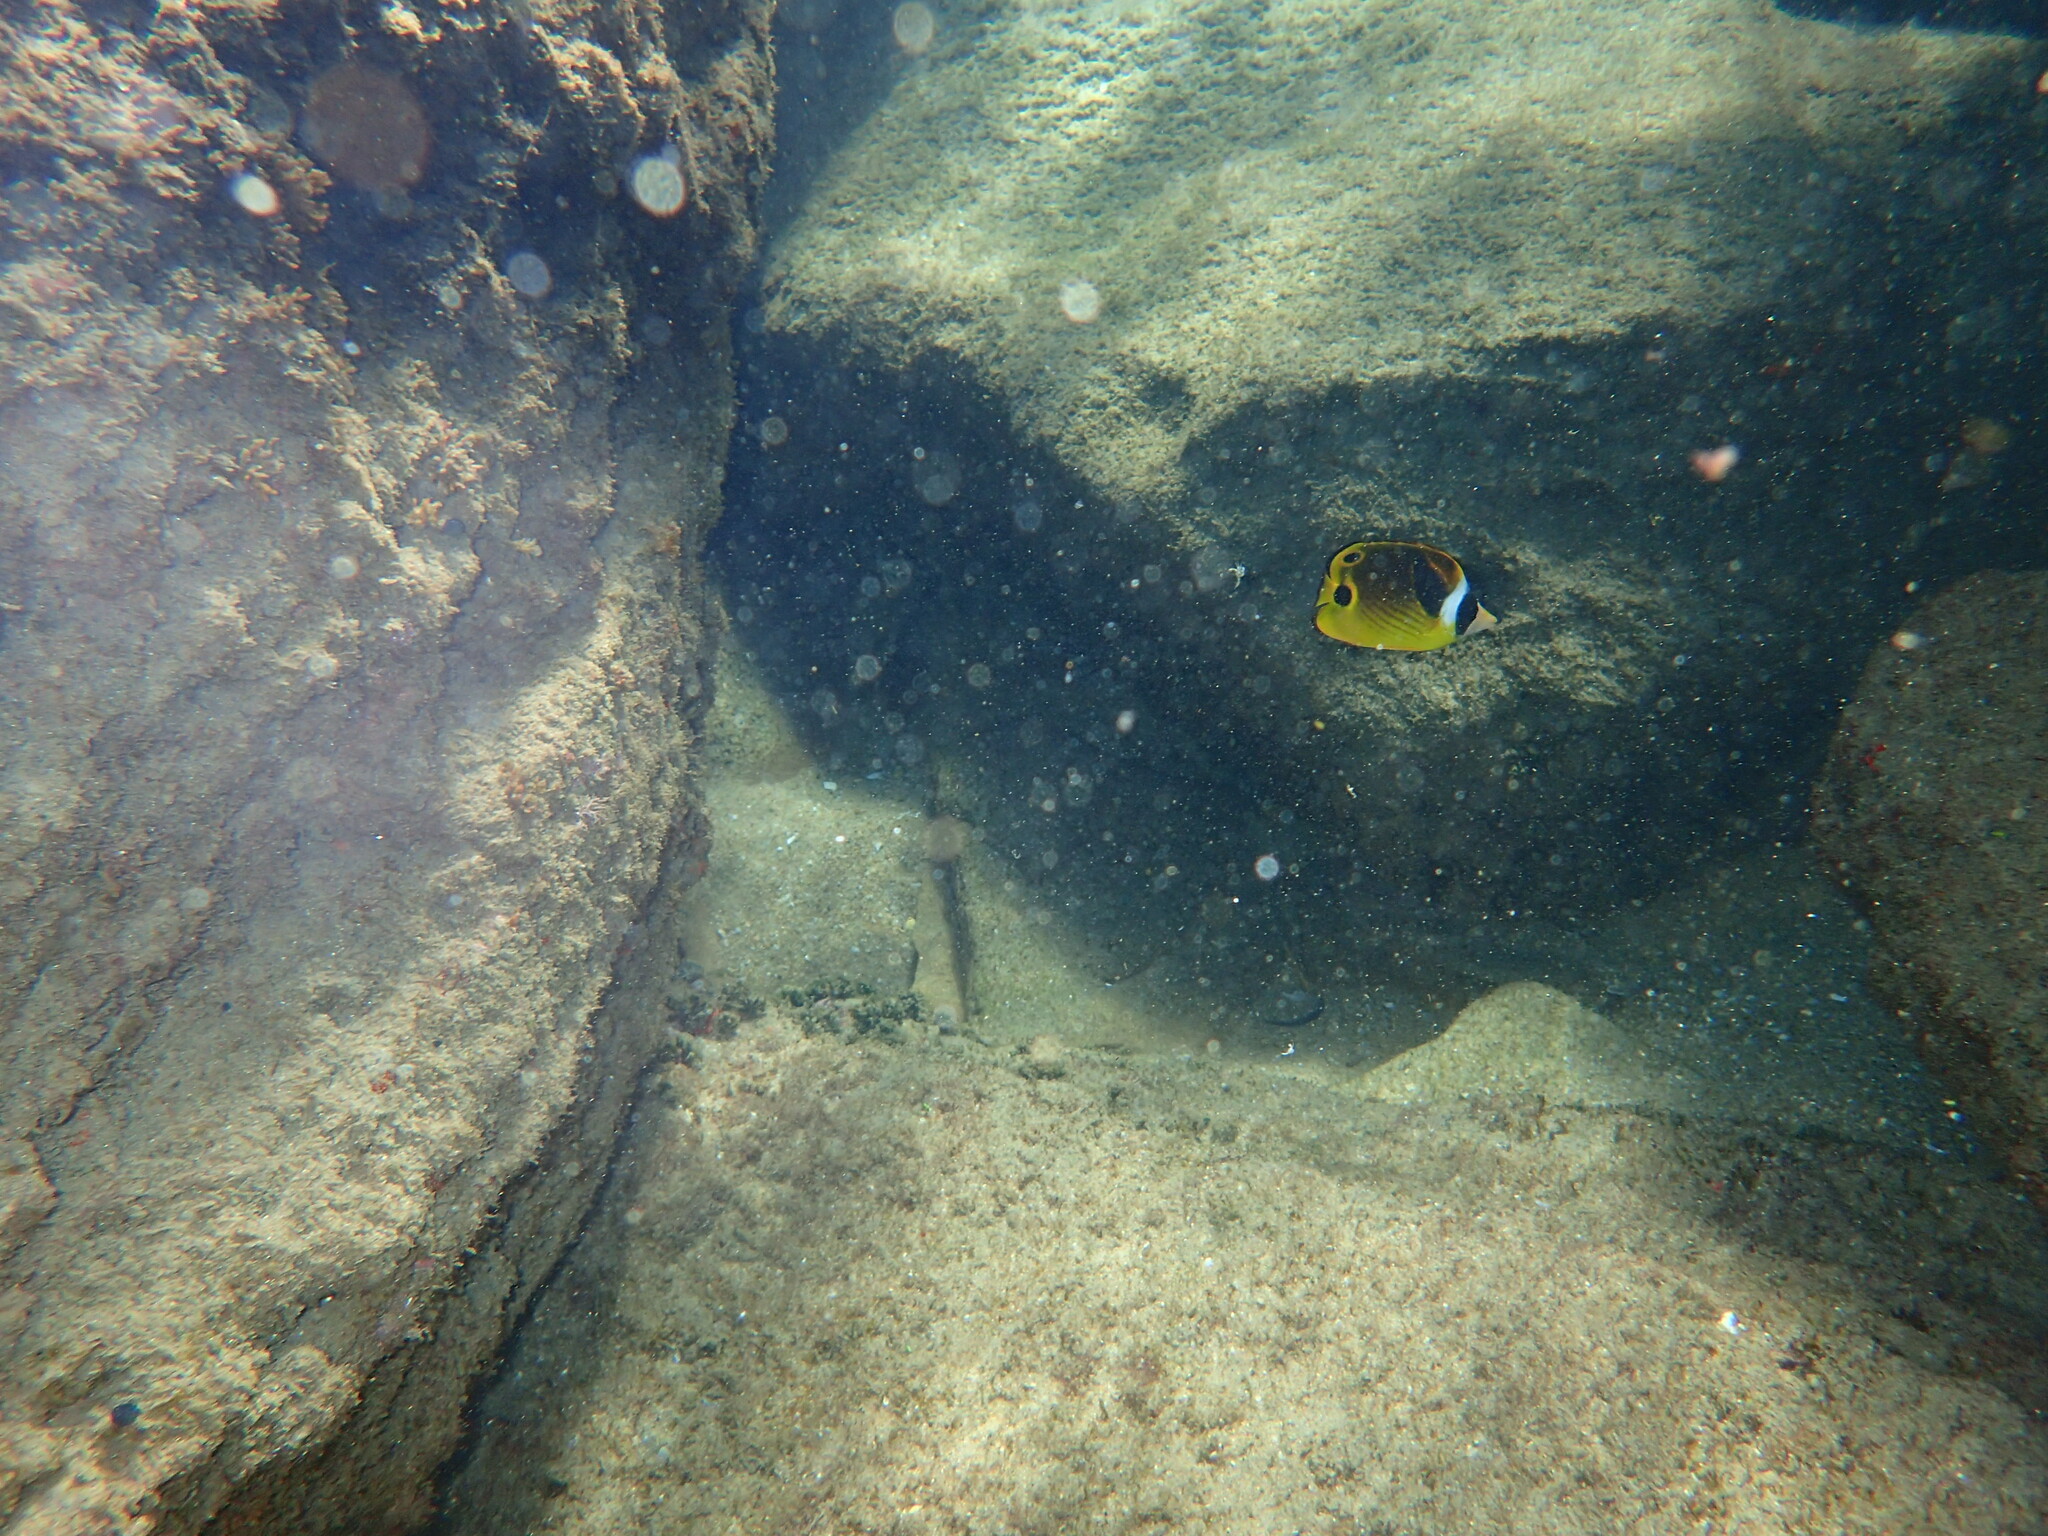
Chaetodon lunula (Raccoon Butterflyfish)